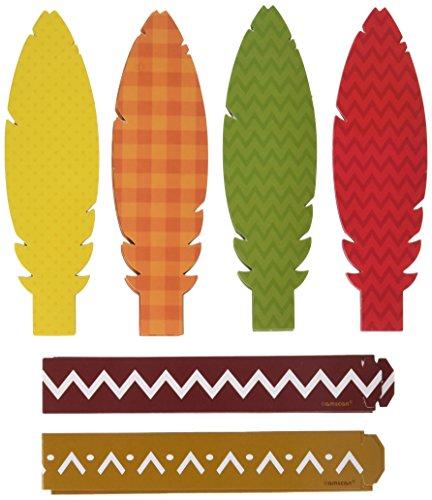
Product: Thanksgiving Make Your Own Headband Kit | Makes Up To 4 Headbands | Party Activity
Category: Toys & Games | Dress Up & Pretend Play
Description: Have fun making these cute thanksgiving headbands.
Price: $8.57
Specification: ProductDimensions:10.3x8.6x4.7inches|ItemWeight:3.2ounces|ShippingWeight:3.2ounces(Viewshippingratesandpolicies)|DomesticShipping:ItemcanbeshippedwithinU.S.|InternationalShipping:ThisitemcanbeshippedtoselectcountriesoutsideoftheU.S.LearnMore|ASIN:B01FOIVRPY|Itemmodelnumber:394753|Manufacturerrecommendedage:4-12years